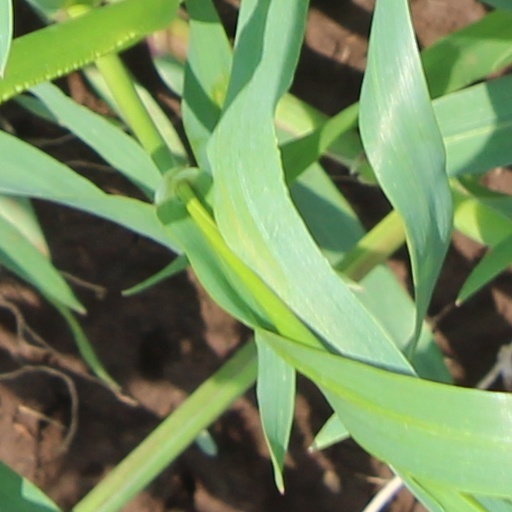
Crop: wheat